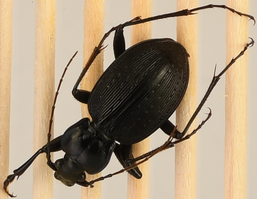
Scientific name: Carabus goryi
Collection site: Great Smoky Mountains National Park NEON (GRSM), plot GRSM_020